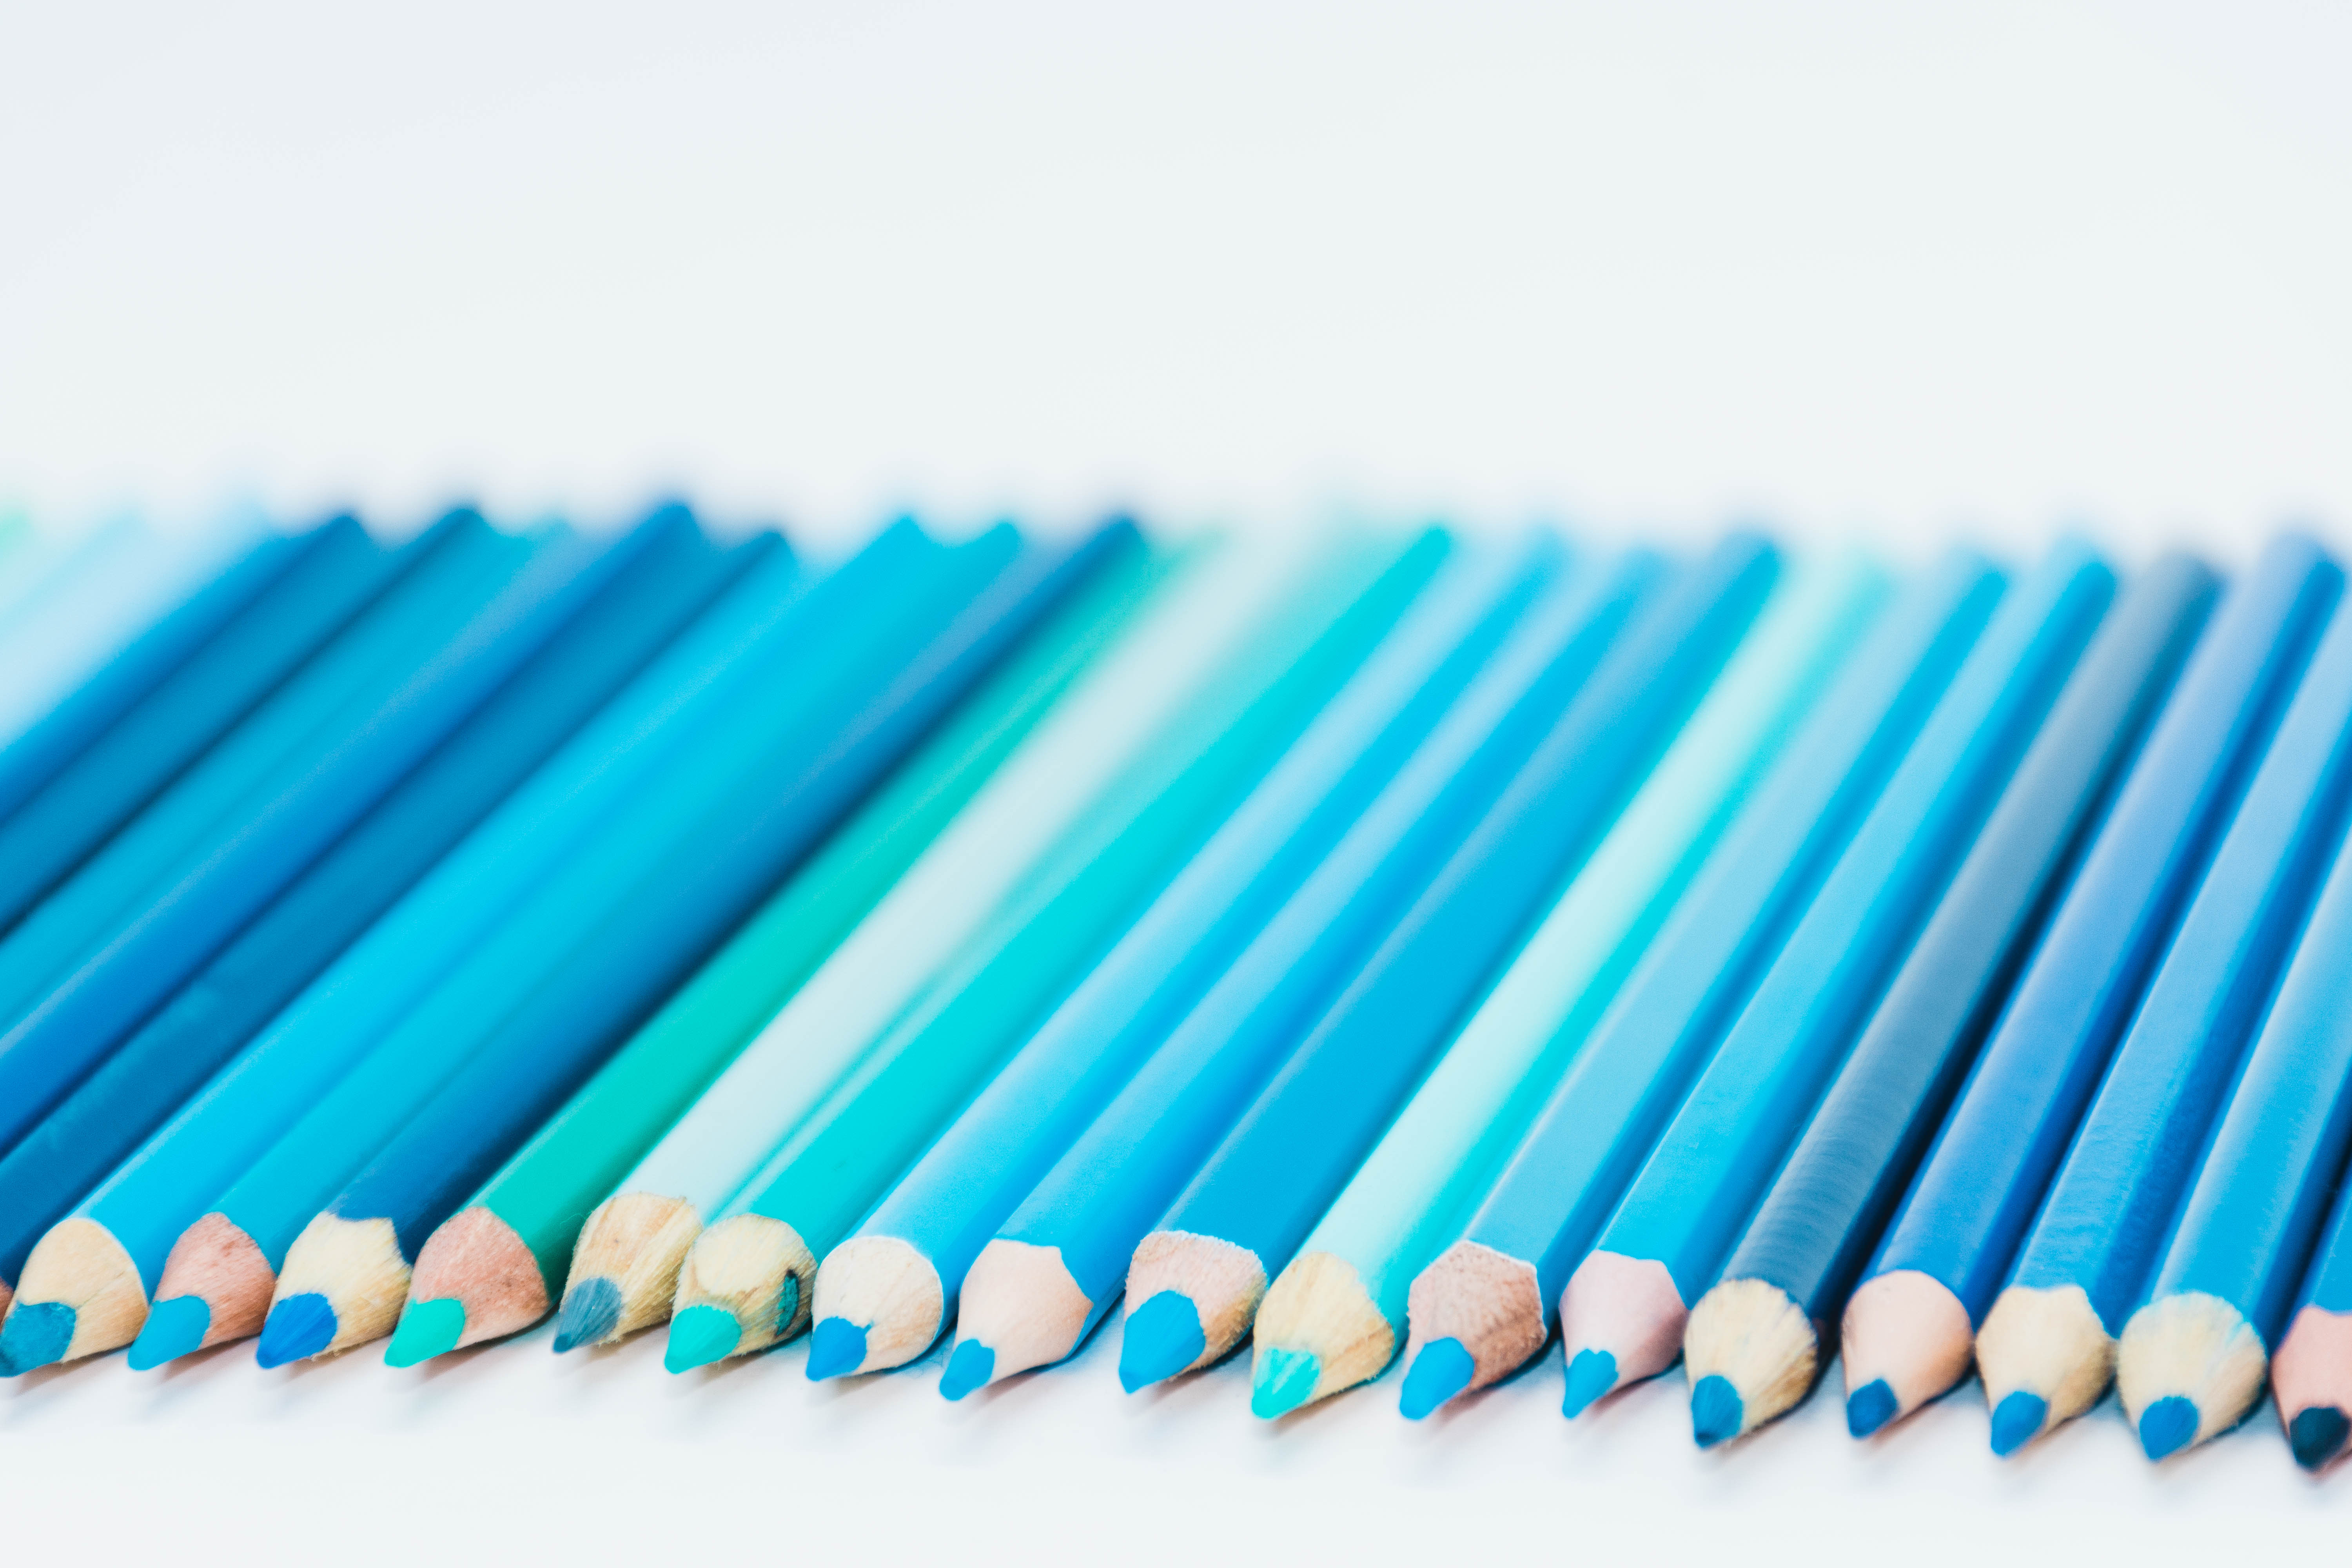
pencils, blue, wood, creative, creativity, art, design, school, turquoise, aqua, pencil, line, font, office supplies